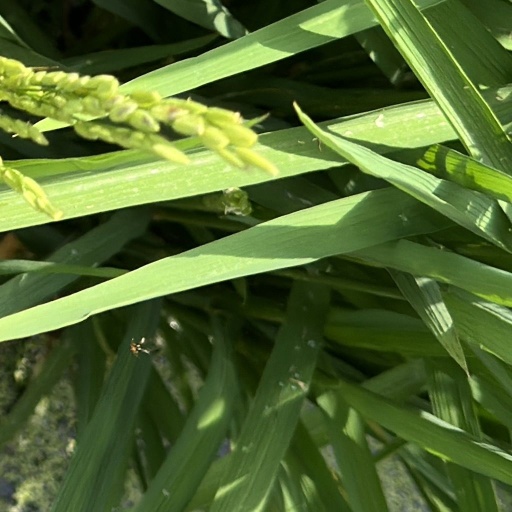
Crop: rice